Maharaja of Patiala

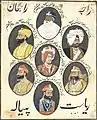
A panel of seven portraits of rulers of Patiala State. Starting anti-clockwise from top: Ala Singh, Amar Singh, Sahib Singh, Karam Singh, Narinder Singh, Mahendra Singh and in the centre is Rajinder Singh.

The Maharajas of Patiala were Jat Sikhs of the Sidhu clan. The Patiala maharajas are direct descendants of Rawal Jaisal Singh, who founded the Kingdom of Jaisalmer in 1156. The maharajas of Patiala, through Jaisal Singh's ancestor, are direct descendants of Rao Bhatti, a 3rd-century Hindu monarch. Over the centuries, some of Jaisal Singh's descendants established themselves in the Punjab region, and Khewa, a descendant of Jaisal Singh, married the daughter of a Jat Sidhu zamindar, whose children were known by their mother's caste. Khewa's descendant was Baba Phul, the common ancestor of the Phulkian dynasty, and Baba Phul's grandson was Ala Singh, the first ruler of Patiala.